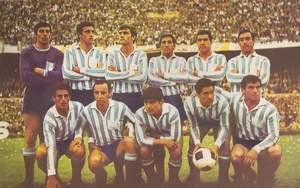
Alfio Basile, surnommé Coco Basile, est un footballeur argentin devenu ensuite entraîneur. Il a été par deux fois l'entraîneur de l'équipe d'Argentine de football, en 1991-1994 puis 2006-2008.
Le Racing Club appelé parfois Racing Club de Avellaneda ou tout simplement Racing, est un club de football argentin basé à Avellaneda, fondé en 1903.
La Supercoupe des champions intercontinentaux, aussi appelée Coupe des coupes des champions intercontinentaux, Coupe des coupes mondiale ou Supercoupe intercontinentale est une ancienne compétition internationale, officialisée par la CONMEBOL depuis septembre 2005, qui oppose les vainqueurs sud-américains et européens de la Coupe intercontinentale. Bien que cette compétition fût bien accueillie par le grand public, seules deux éditions eurent lieu, en 1968 et 1969.